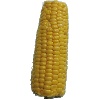
Label: corn